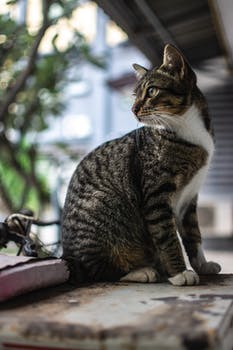
Label: No Watermark